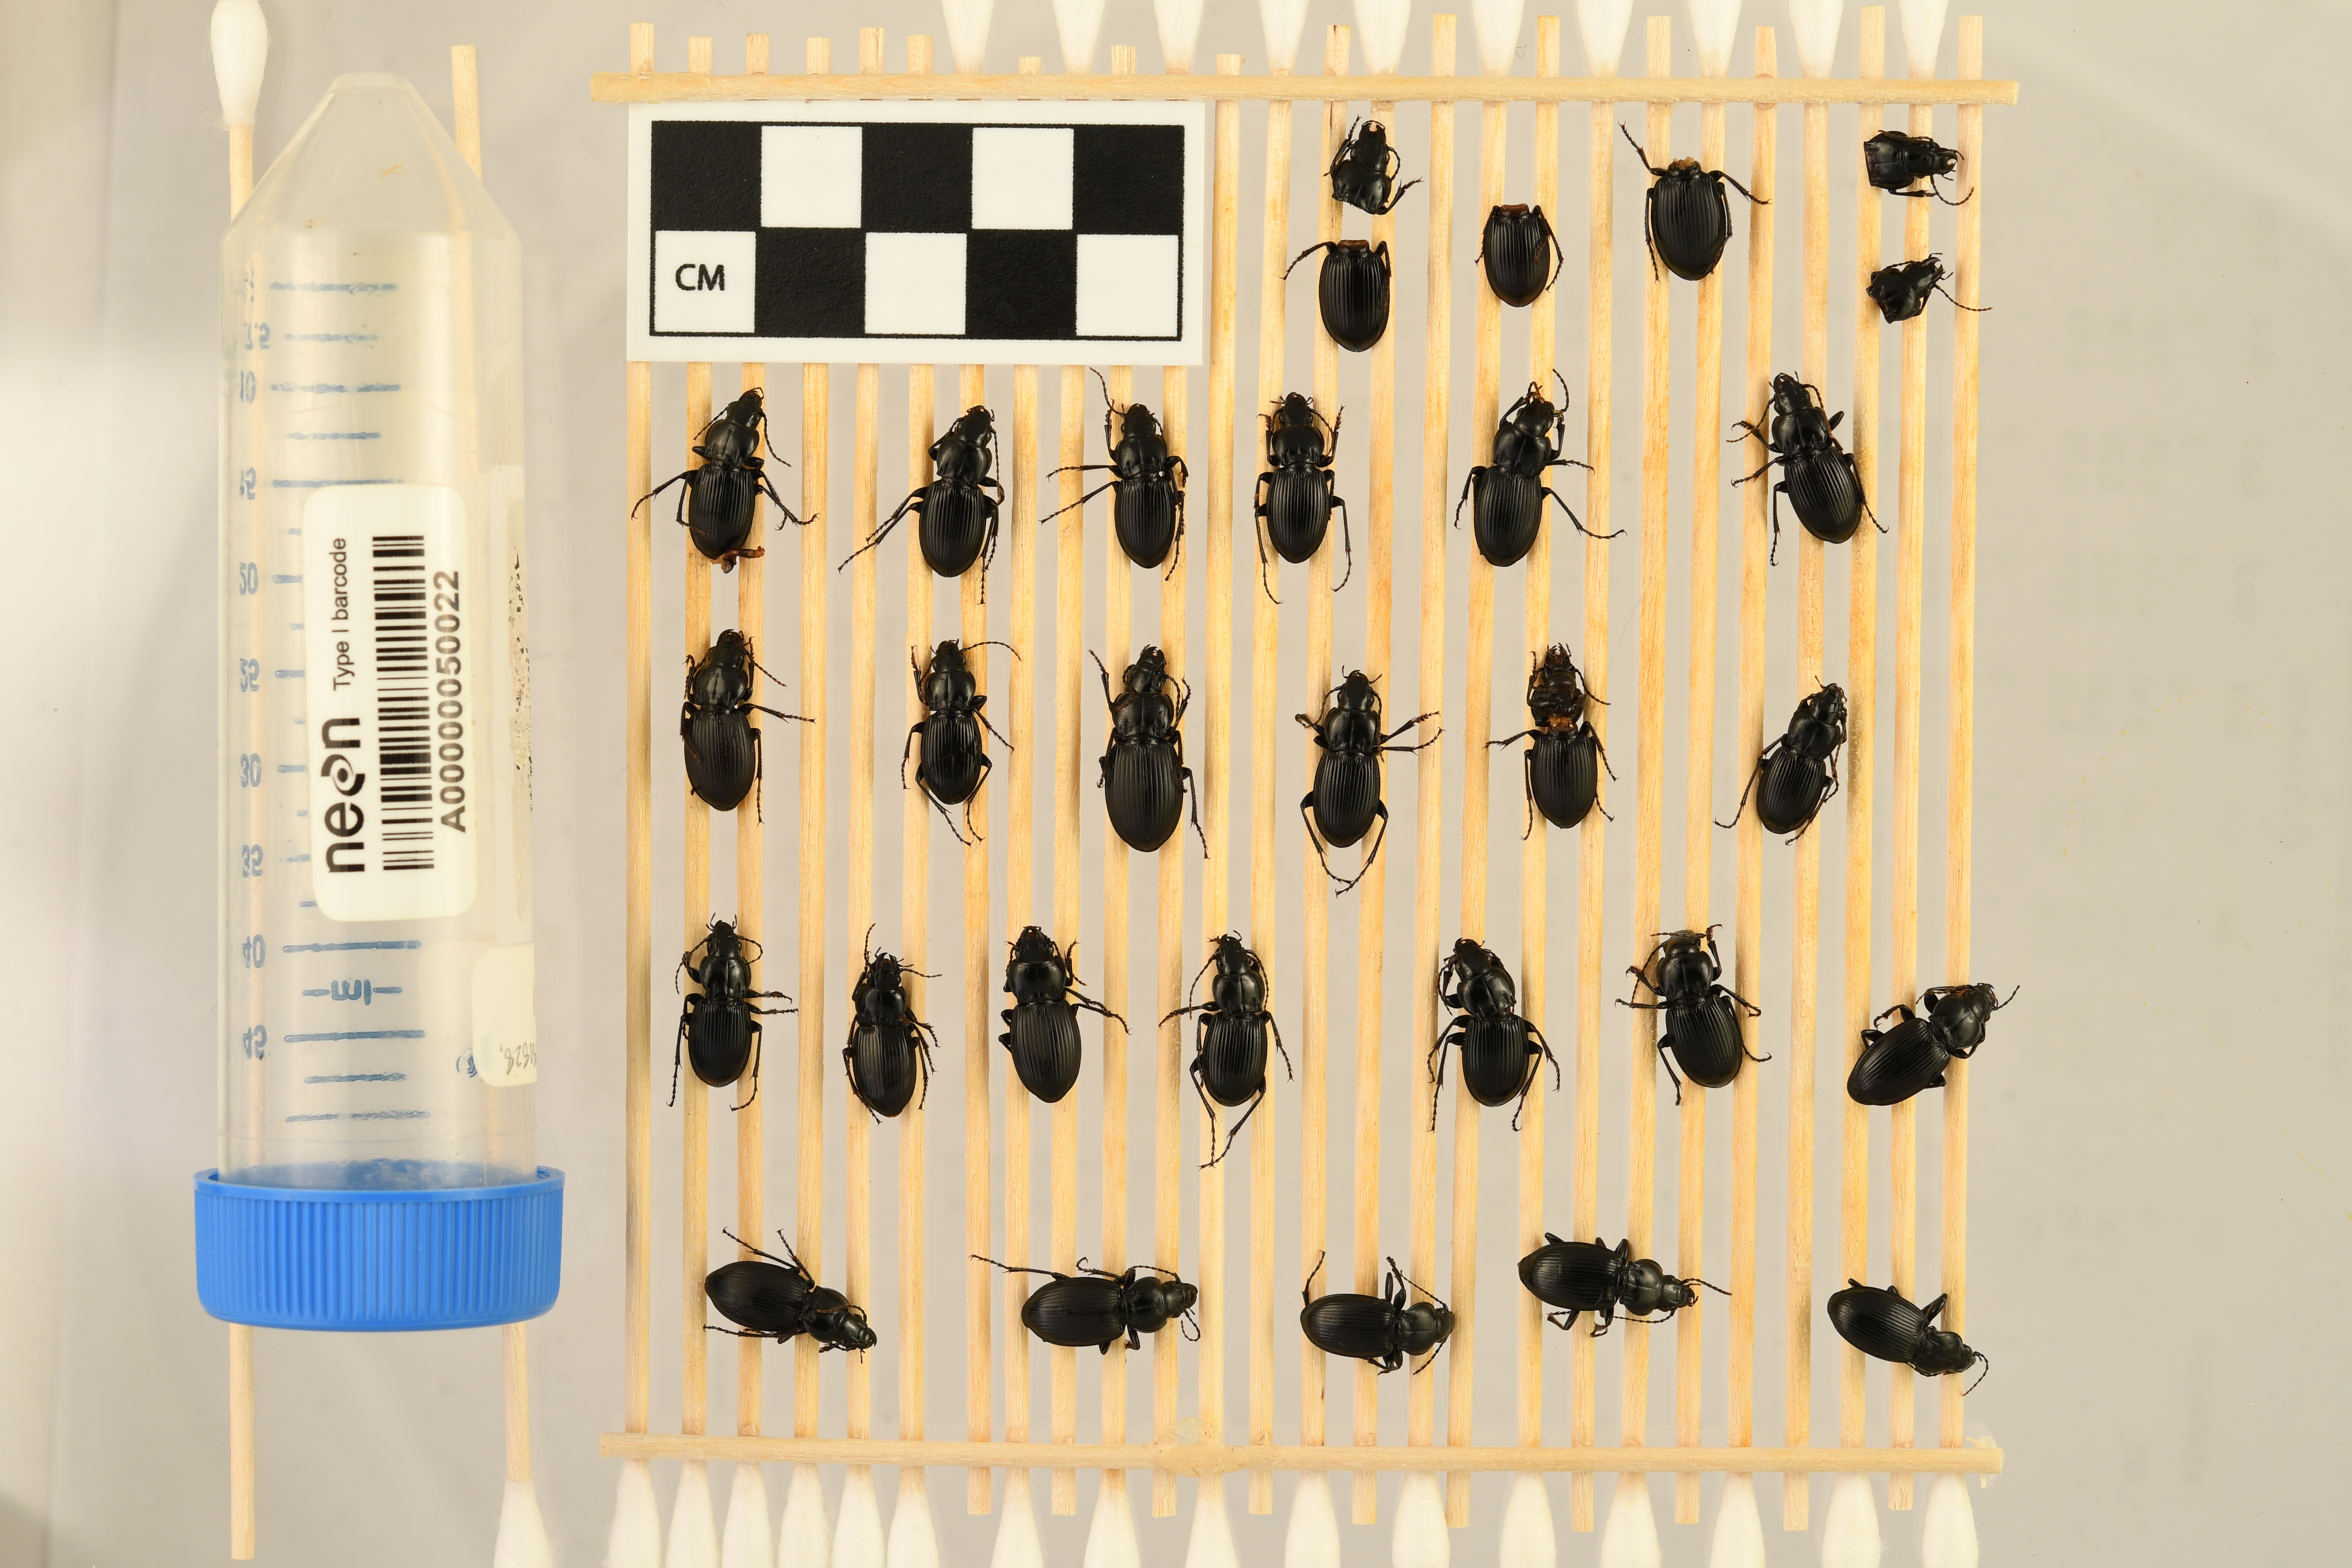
Cyclotrachelus torvus — Northern Great Plains Research Laboratory NEON, plot NOGP_007. Beetle 1, ElytraLength: 0.9654 cm (lying flat: Yes)

Cyclotrachelus torvus — Northern Great Plains Research Laboratory NEON, plot NOGP_007. Beetle 1, ElytraWidth: 0.6395 cm (lying flat: Yes)

Cyclotrachelus torvus — Northern Great Plains Research Laboratory NEON, plot NOGP_007. Beetle 2, ElytraLength: 0.8966 cm (lying flat: Yes)

Cyclotrachelus torvus — Northern Great Plains Research Laboratory NEON, plot NOGP_007. Beetle 2, ElytraWidth: 0.5935 cm (lying flat: Yes)

Cyclotrachelus torvus — Northern Great Plains Research Laboratory NEON, plot NOGP_007. Beetle 3, ElytraLength: 1.026 cm (lying flat: Yes)

Cyclotrachelus torvus — Northern Great Plains Research Laboratory NEON, plot NOGP_007. Beetle 3, ElytraWidth: 0.6412 cm (lying flat: Yes)

Cyclotrachelus torvus — Northern Great Plains Research Laboratory NEON, plot NOGP_007. Beetle 4, ElytraLength: 0.9029 cm (lying flat: Yes)

Cyclotrachelus torvus — Northern Great Plains Research Laboratory NEON, plot NOGP_007. Beetle 4, ElytraWidth: 0.5756 cm (lying flat: Yes)

Cyclotrachelus torvus — Northern Great Plains Research Laboratory NEON, plot NOGP_007. Beetle 5, ElytraLength: 0.9117 cm (lying flat: Yes)

Cyclotrachelus torvus — Northern Great Plains Research Laboratory NEON, plot NOGP_007. Beetle 5, ElytraWidth: 0.5843 cm (lying flat: Yes)

Cyclotrachelus torvus — Northern Great Plains Research Laboratory NEON, plot NOGP_007. Beetle 6, ElytraLength: 0.8838 cm (lying flat: Yes)

Cyclotrachelus torvus — Northern Great Plains Research Laboratory NEON, plot NOGP_007. Beetle 6, ElytraWidth: 0.5233 cm (lying flat: Yes)

Cyclotrachelus torvus — Northern Great Plains Research Laboratory NEON, plot NOGP_007. Beetle 7, ElytraLength: 0.9309 cm (lying flat: Yes)

Cyclotrachelus torvus — Northern Great Plains Research Laboratory NEON, plot NOGP_007. Beetle 7, ElytraWidth: 0.5586 cm (lying flat: Yes)

Cyclotrachelus torvus — Northern Great Plains Research Laboratory NEON, plot NOGP_007. Beetle 8, ElytraLength: 0.9505 cm (lying flat: Yes)

Cyclotrachelus torvus — Northern Great Plains Research Laboratory NEON, plot NOGP_007. Beetle 8, ElytraWidth: 0.5888 cm (lying flat: Yes)

Cyclotrachelus torvus — Northern Great Plains Research Laboratory NEON, plot NOGP_007. Beetle 9, ElytraLength: 0.9008 cm (lying flat: Yes)

Cyclotrachelus torvus — Northern Great Plains Research Laboratory NEON, plot NOGP_007. Beetle 9, ElytraWidth: 0.5986 cm (lying flat: Yes)

Cyclotrachelus torvus — Northern Great Plains Research Laboratory NEON, plot NOGP_007. Beetle 10, ElytraLength: 0.9901 cm (lying flat: Yes)

Cyclotrachelus torvus — Northern Great Plains Research Laboratory NEON, plot NOGP_007. Beetle 10, ElytraWidth: 0.6163 cm (lying flat: Yes)

Cyclotrachelus torvus — Northern Great Plains Research Laboratory NEON, plot NOGP_007. Beetle 11, ElytraLength: 0.8838 cm (lying flat: Yes)

Cyclotrachelus torvus — Northern Great Plains Research Laboratory NEON, plot NOGP_007. Beetle 11, ElytraWidth: 0.5466 cm (lying flat: Yes)

Cyclotrachelus torvus — Northern Great Plains Research Laboratory NEON, plot NOGP_007. Beetle 12, ElytraLength: 1.082 cm (lying flat: Yes)

Cyclotrachelus torvus — Northern Great Plains Research Laboratory NEON, plot NOGP_007. Beetle 12, ElytraWidth: 0.6977 cm (lying flat: Yes)

Cyclotrachelus torvus — Northern Great Plains Research Laboratory NEON, plot NOGP_007. Beetle 13, ElytraLength: 0.939 cm (lying flat: Yes)

Cyclotrachelus torvus — Northern Great Plains Research Laboratory NEON, plot NOGP_007. Beetle 13, ElytraWidth: 0.5971 cm (lying flat: Yes)

Cyclotrachelus torvus — Northern Great Plains Research Laboratory NEON, plot NOGP_007. Beetle 14, ElytraLength: 0.9071 cm (lying flat: Yes)

Cyclotrachelus torvus — Northern Great Plains Research Laboratory NEON, plot NOGP_007. Beetle 14, ElytraWidth: 0.5931 cm (lying flat: Yes)

Cyclotrachelus torvus — Northern Great Plains Research Laboratory NEON, plot NOGP_007. Beetle 15, ElytraLength: 0.8248 cm (lying flat: Yes)

Cyclotrachelus torvus — Northern Great Plains Research Laboratory NEON, plot NOGP_007. Beetle 15, ElytraWidth: 0.568 cm (lying flat: Yes)

Cyclotrachelus torvus — Northern Great Plains Research Laboratory NEON, plot NOGP_007. Beetle 16, ElytraLength: 0.8276 cm (lying flat: Yes)

Cyclotrachelus torvus — Northern Great Plains Research Laboratory NEON, plot NOGP_007. Beetle 16, ElytraWidth: 0.5708 cm (lying flat: Yes)

Cyclotrachelus torvus — Northern Great Plains Research Laboratory NEON, plot NOGP_007. Beetle 17, ElytraLength: 0.8981 cm (lying flat: Yes)

Cyclotrachelus torvus — Northern Great Plains Research Laboratory NEON, plot NOGP_007. Beetle 17, ElytraWidth: 0.5702 cm (lying flat: Yes)

Cyclotrachelus torvus — Northern Great Plains Research Laboratory NEON, plot NOGP_007. Beetle 18, ElytraLength: 1.008 cm (lying flat: Yes)

Cyclotrachelus torvus — Northern Great Plains Research Laboratory NEON, plot NOGP_007. Beetle 18, ElytraWidth: 0.6087 cm (lying flat: Yes)

Cyclotrachelus torvus — Northern Great Plains Research Laboratory NEON, plot NOGP_007. Beetle 19, ElytraLength: 0.8886 cm (lying flat: Yes)

Cyclotrachelus torvus — Northern Great Plains Research Laboratory NEON, plot NOGP_007. Beetle 19, ElytraWidth: 0.5727 cm (lying flat: Yes)

Cyclotrachelus torvus — Northern Great Plains Research Laboratory NEON, plot NOGP_007. Beetle 20, ElytraLength: 0.8608 cm (lying flat: Yes)

Cyclotrachelus torvus — Northern Great Plains Research Laboratory NEON, plot NOGP_007. Beetle 20, ElytraWidth: 0.6048 cm (lying flat: Yes)

Cyclotrachelus torvus — Northern Great Plains Research Laboratory NEON, plot NOGP_007. Beetle 21, ElytraLength: 0.8792 cm (lying flat: Yes)

Cyclotrachelus torvus — Northern Great Plains Research Laboratory NEON, plot NOGP_007. Beetle 21, ElytraWidth: 0.6031 cm (lying flat: Yes)

Cyclotrachelus torvus — Northern Great Plains Research Laboratory NEON, plot NOGP_007. Beetle 22, ElytraLength: 0.9841 cm (lying flat: Yes)

Cyclotrachelus torvus — Northern Great Plains Research Laboratory NEON, plot NOGP_007. Beetle 22, ElytraWidth: 0.6002 cm (lying flat: Yes)

Cyclotrachelus torvus — Northern Great Plains Research Laboratory NEON, plot NOGP_007. Beetle 23, ElytraLength: 1.01 cm (lying flat: Yes)

Cyclotrachelus torvus — Northern Great Plains Research Laboratory NEON, plot NOGP_007. Beetle 23, ElytraWidth: 0.5726 cm (lying flat: Yes)

Cyclotrachelus torvus — Northern Great Plains Research Laboratory NEON, plot NOGP_007. Beetle 24, ElytraLength: 0.9779 cm (lying flat: Yes)

Cyclotrachelus torvus — Northern Great Plains Research Laboratory NEON, plot NOGP_007. Beetle 24, ElytraWidth: 0.6289 cm (lying flat: Yes)

Cyclotrachelus torvus — Northern Great Plains Research Laboratory NEON, plot NOGP_007. Beetle 25, ElytraLength: 0.9106 cm (lying flat: Yes)

Cyclotrachelus torvus — Northern Great Plains Research Laboratory NEON, plot NOGP_007. Beetle 25, ElytraWidth: 0.5717 cm (lying flat: Yes)

Cyclotrachelus torvus — Northern Great Plains Research Laboratory NEON, plot NOGP_007. Beetle 26, ElytraLength: 0.9952 cm (lying flat: Yes)

Cyclotrachelus torvus — Northern Great Plains Research Laboratory NEON, plot NOGP_007. Beetle 26, ElytraWidth: 0.6087 cm (lying flat: Yes)

Cyclotrachelus torvus — Northern Great Plains Research Laboratory NEON, plot NOGP_007. Beetle 27, ElytraLength: 0.9984 cm (lying flat: Yes)

Cyclotrachelus torvus — Northern Great Plains Research Laboratory NEON, plot NOGP_007. Beetle 27, ElytraWidth: 0.5774 cm (lying flat: Yes)